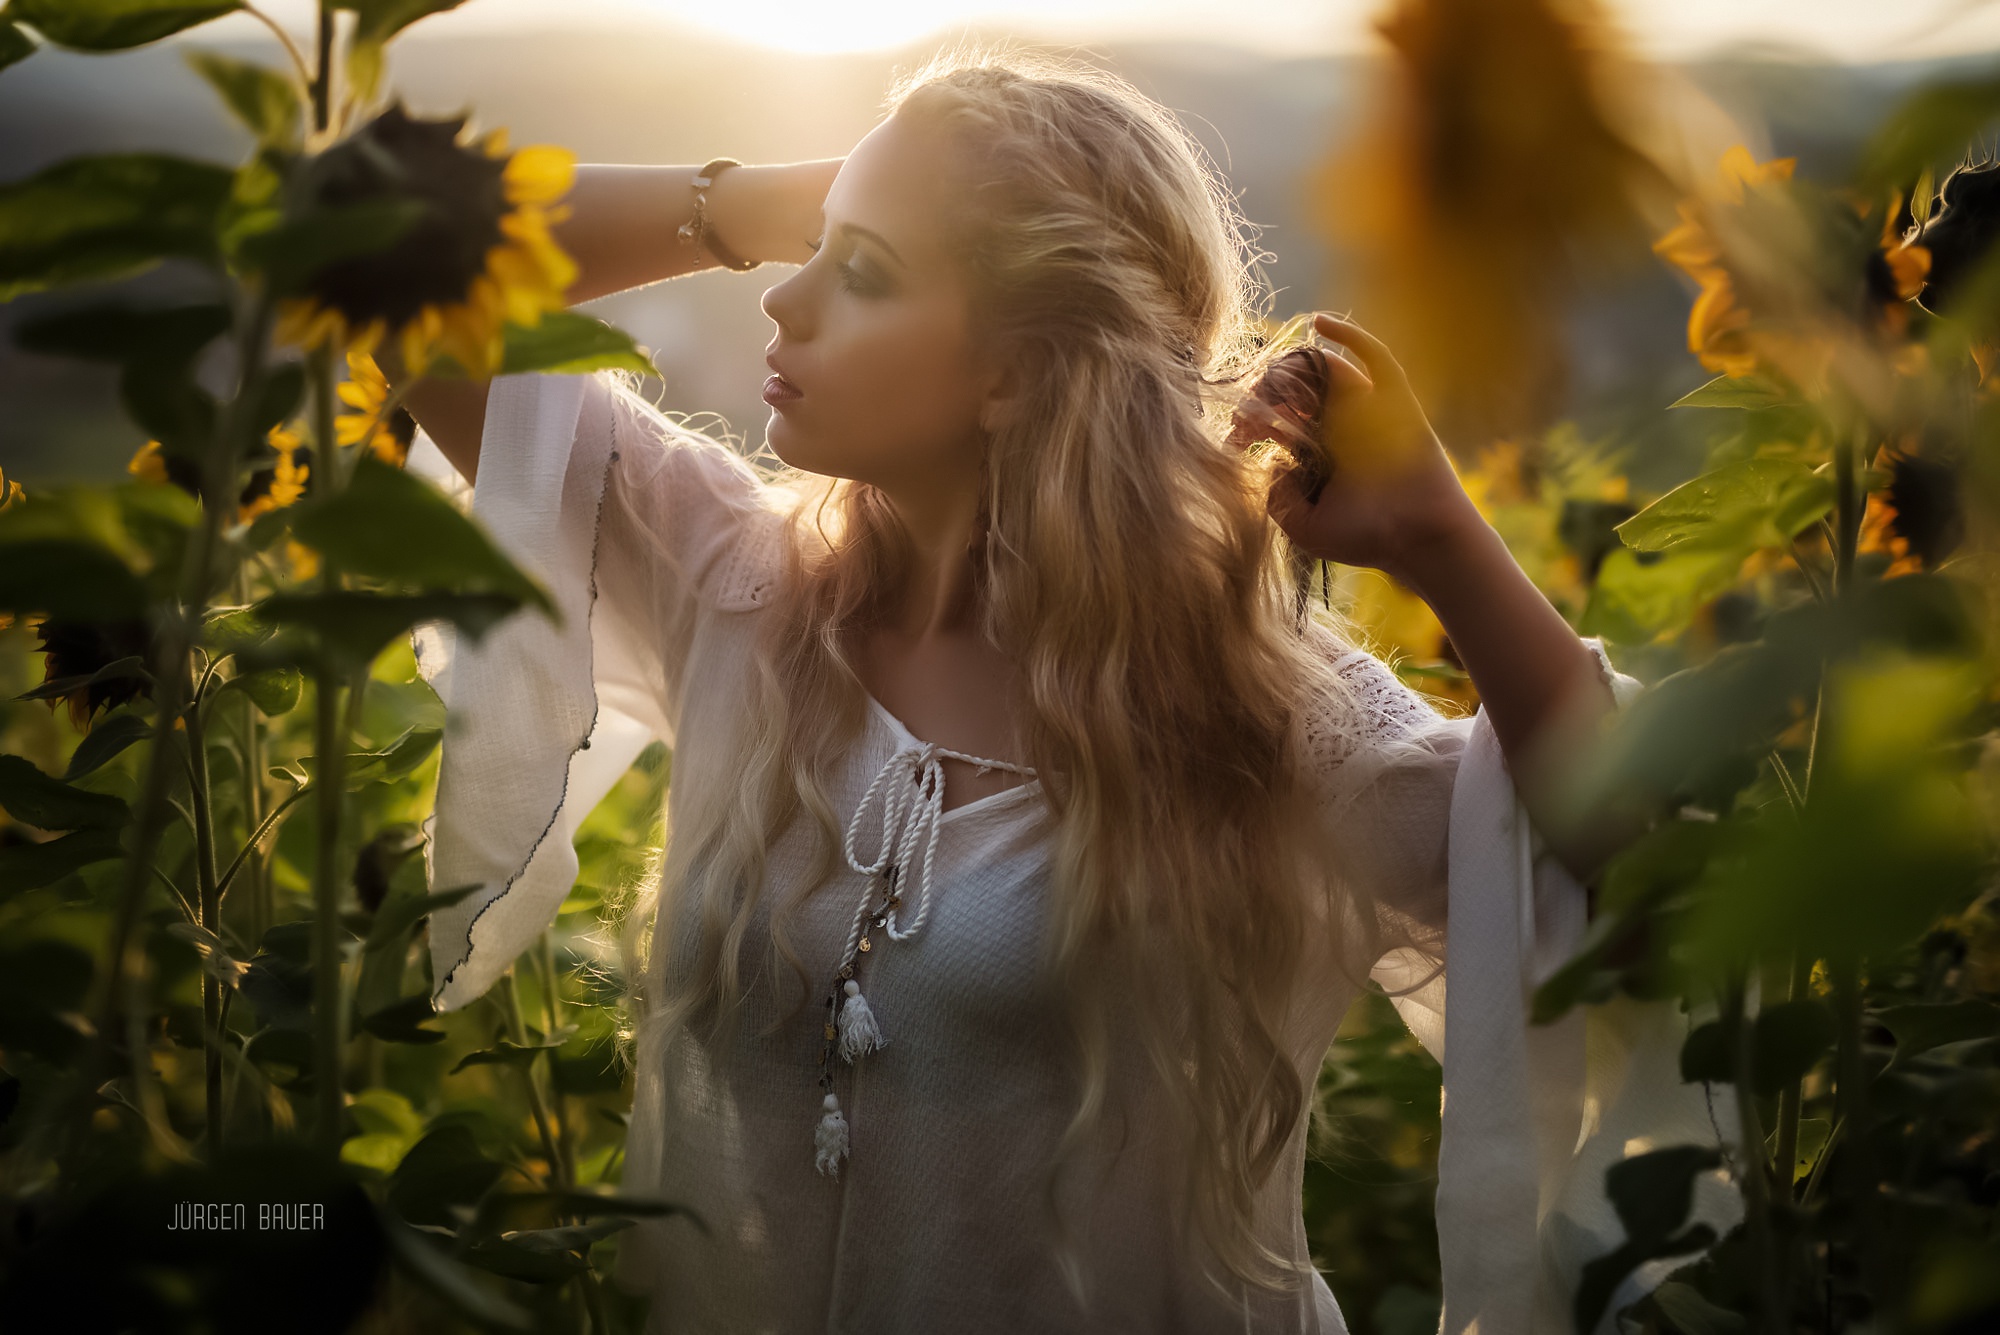
women, lady, model, person, photography, wallpaper, mouth, hairstyle, People in nature, sunlight, summer, light, beauty, long hair, backlighting, morning, blond, chest, agriculture, sun, spring, brown hair, fashion model, photo shoot, lens flare, field, meadow, portrait photography, daydream, sunflower, layered hair, rejoicing, day dress